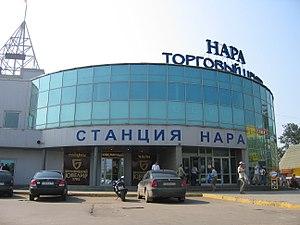
Naro-Fominsk est une ville de l'oblast de Moscou, en Russie. Sa population s'élevait à 62 295 habitants en 2014. Avec un record de température de −54 °C, c'est la ville la plus froide de l'oblast.